1928 Grand Prix season

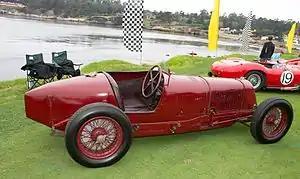
Maserati 26B

With both Delage and Talbot now out of motor-racing, the only works teams left in regular grand-prix racing were Bugatti and Maserati. The deteriorating economic situation meant companies saw racing as a luxury they could not afford, to concentrate on standard road-car manufacture to make money. This stifled technical advancement and development, and privateer drivers instead kept racing their older cars instead of pushing companies to develop better machines.